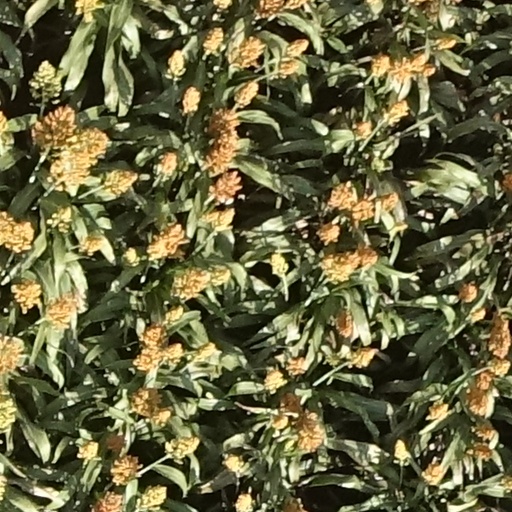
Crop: sorghum